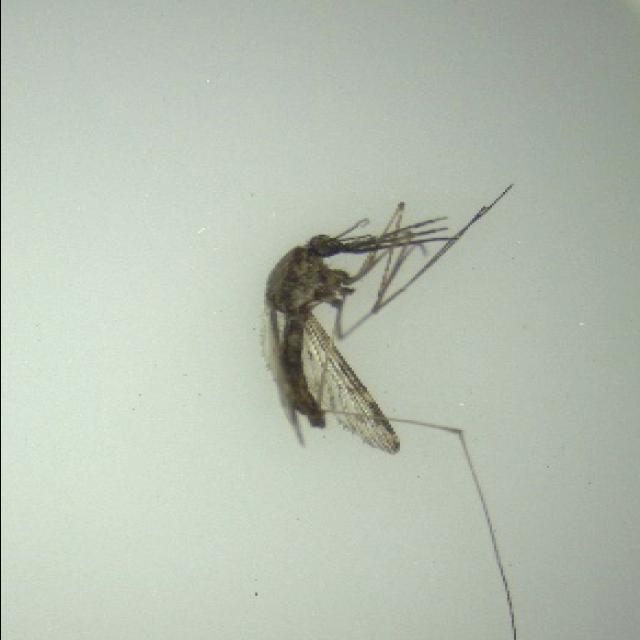
Species: anopheles_sinensis